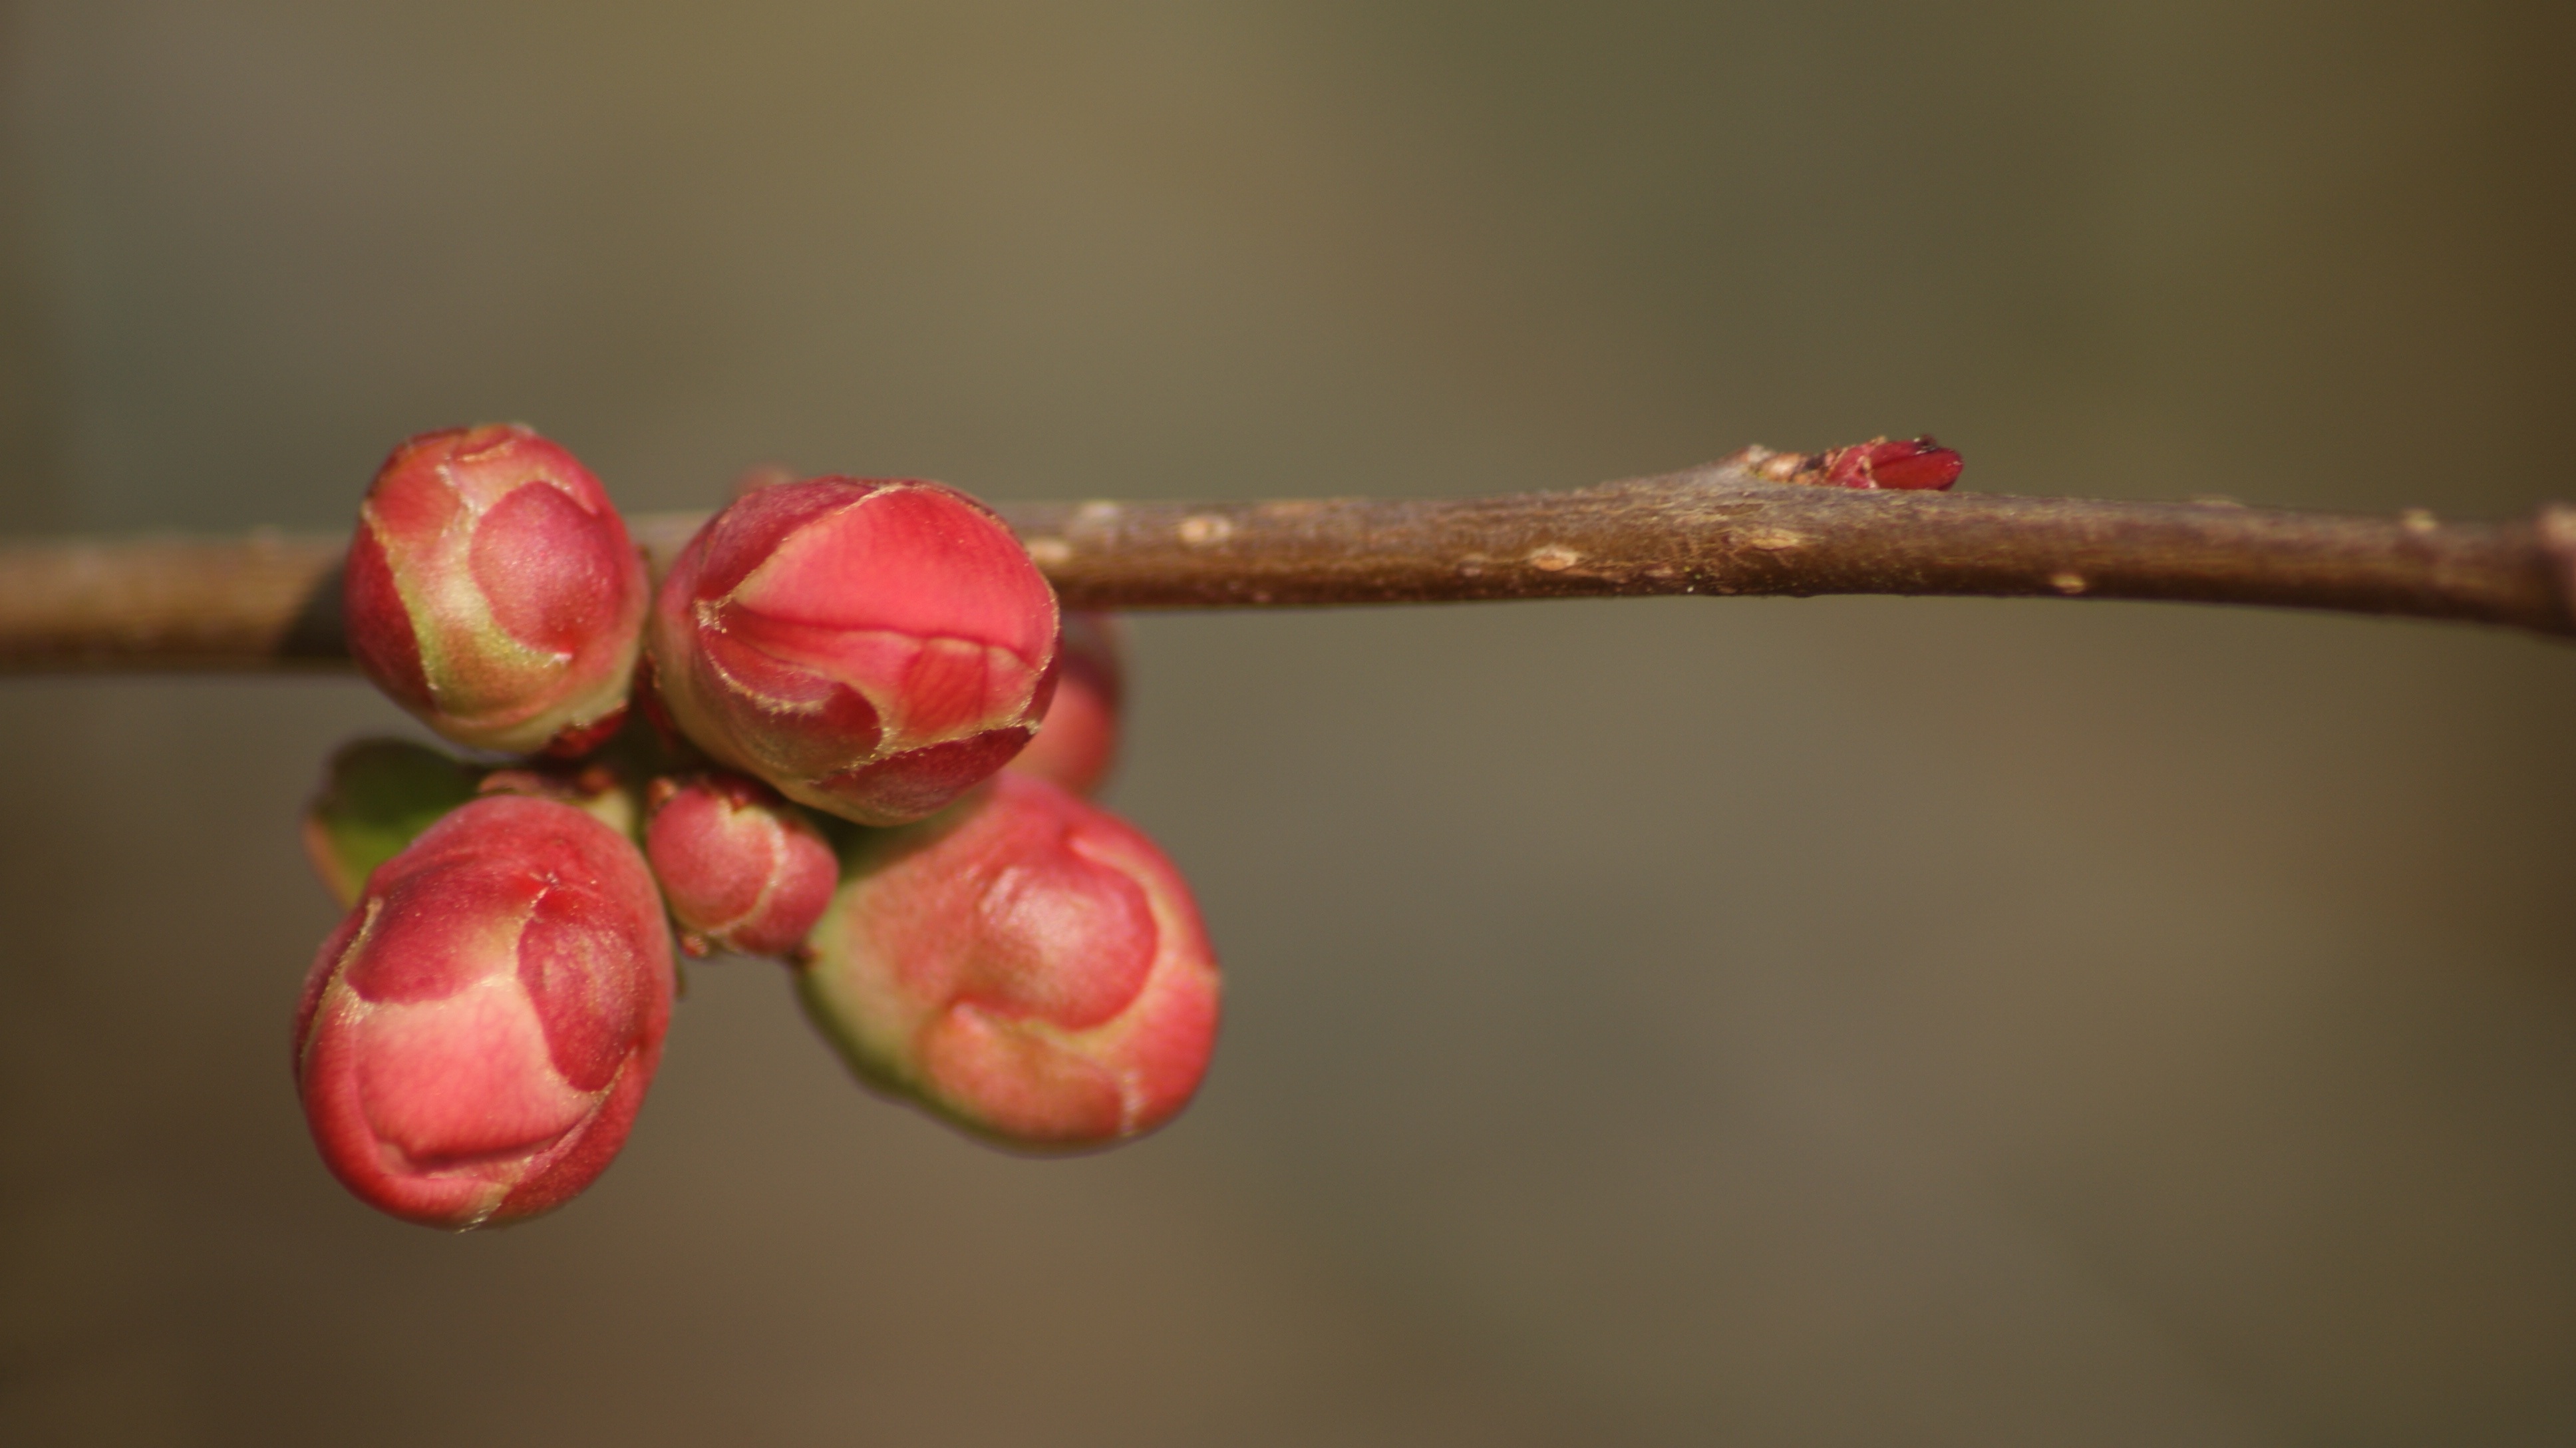
nature, branch, blossom, light, plant, photography, fruit, morning, leaf, flower, petal, food, spring, red, produce, botany, pink, flora, twig, close up, bud, sweetness, flowering, rose hip, macro photography, flowering plant, flower bud, plant stem, land plant